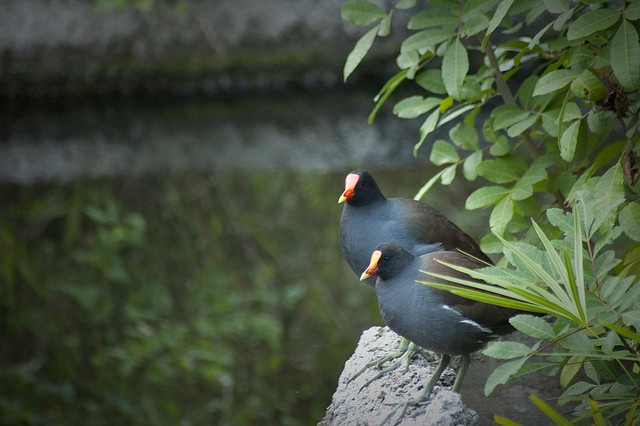
A couple of birds sitting on top of a tree stump.
Two black birds with yellow and red faces sit on a lot or a chunk of concrete.
Two birds sit perched upon a small rock.
Two dark colored birds sit on a rock
Two two birds are sitting on a rock.